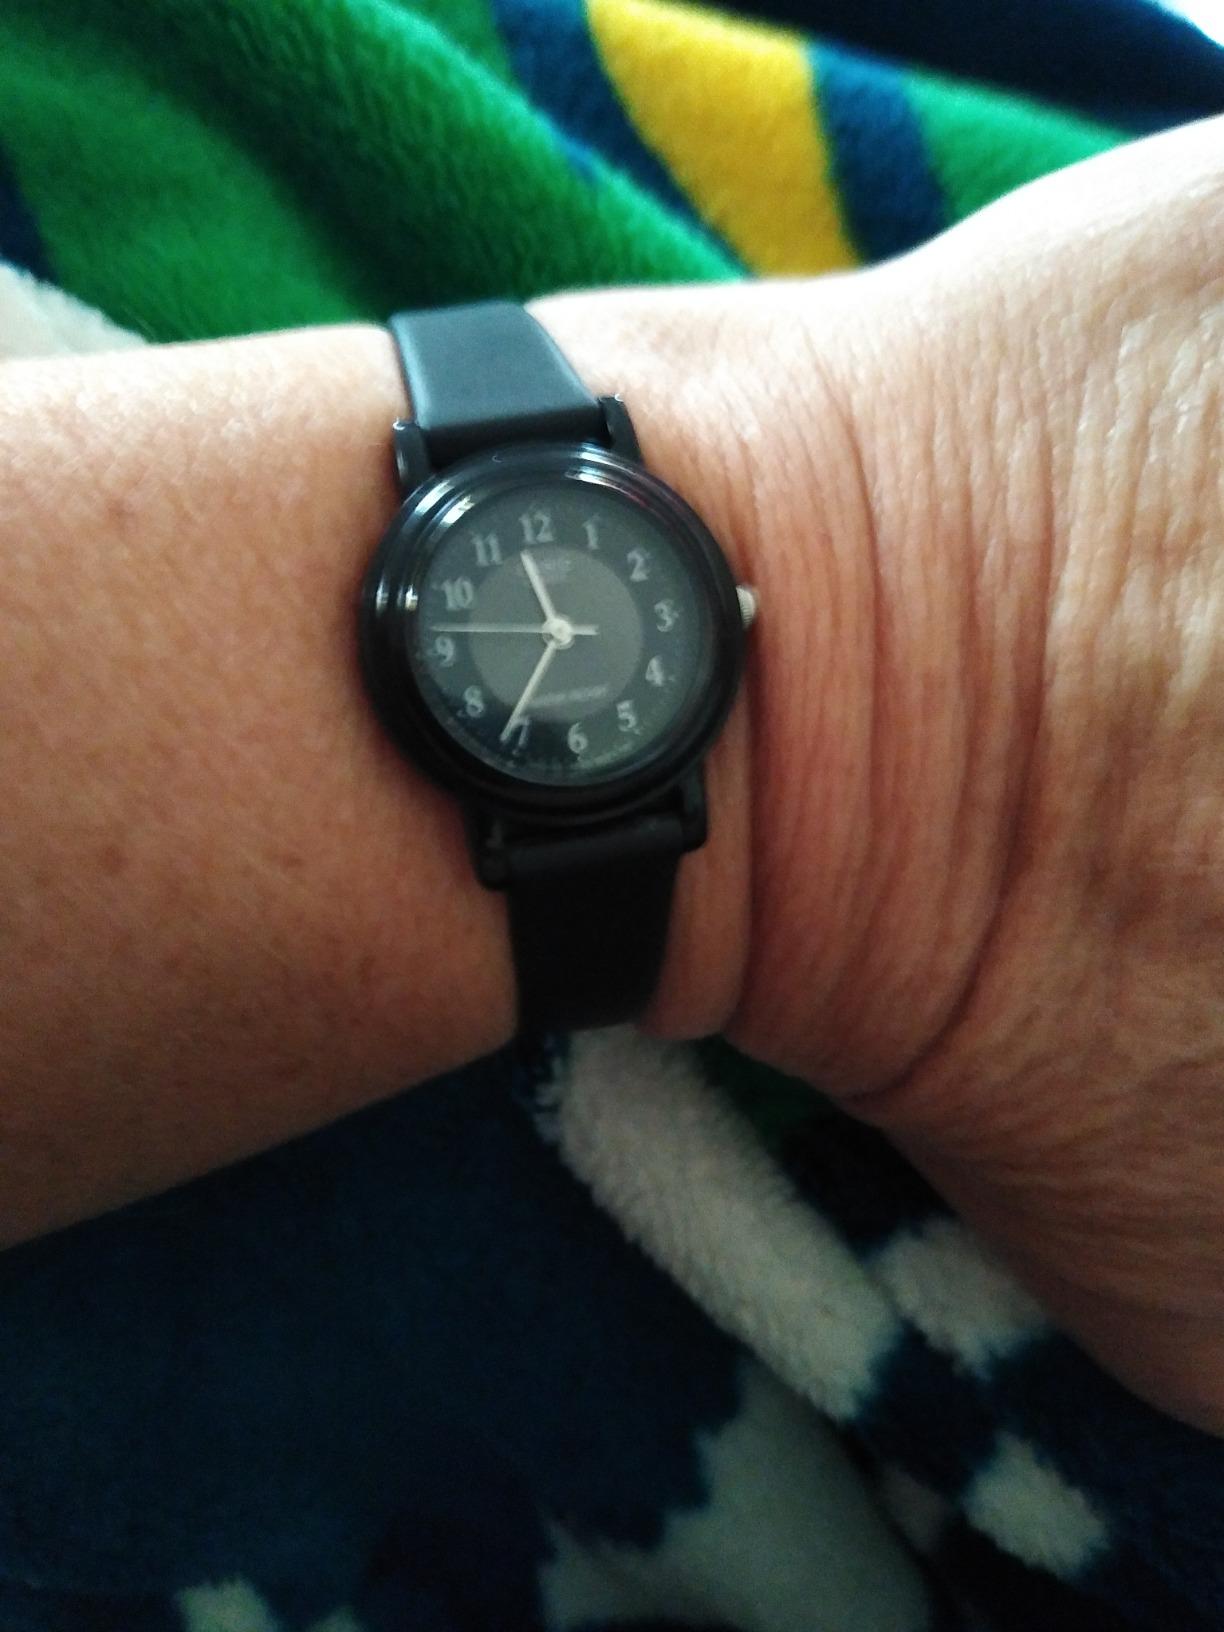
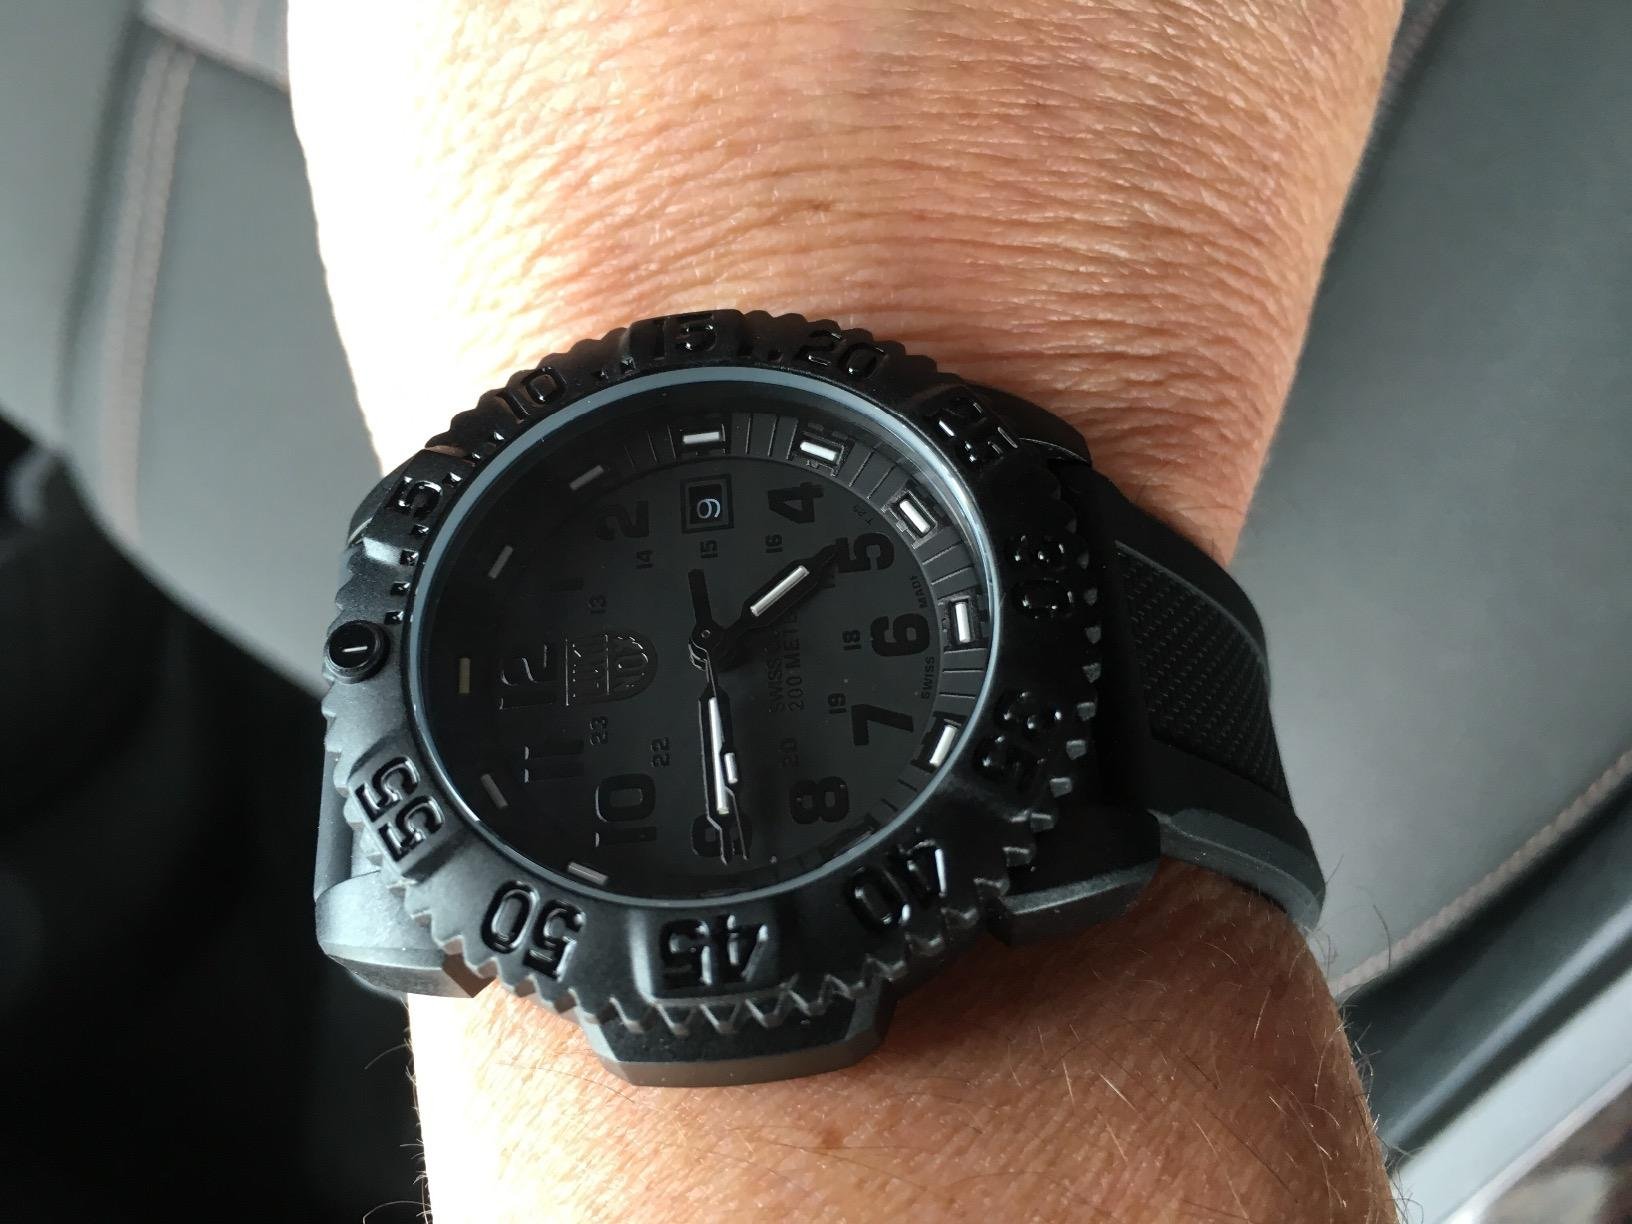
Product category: accessories_watch
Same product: no